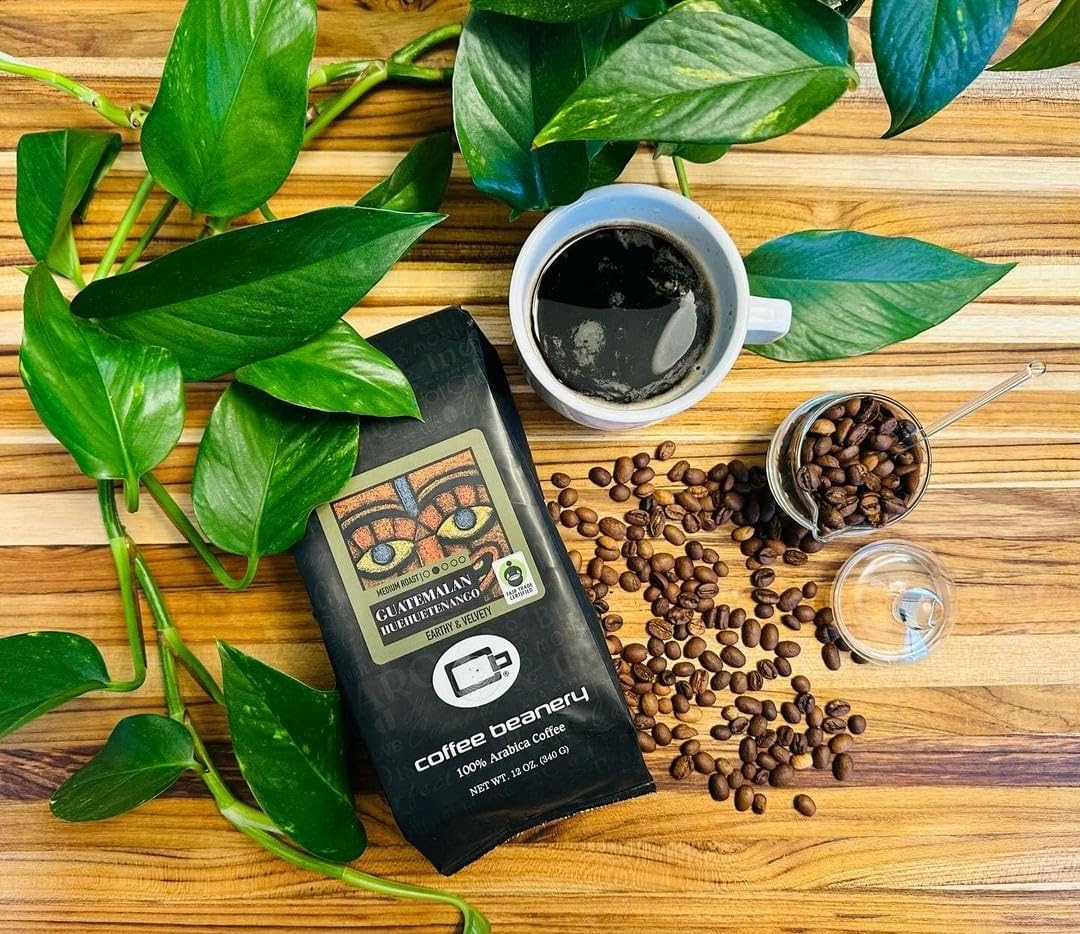
Item Name: Guatemalan Huehuetenango Specialty Coffee | 1 bag of 12oz. Coffee (Coarse) | Medium Roast
Bullet Point 1: Guatemalan Huehuetenango has a velvety body with bright character, a chocolatey taste, and a fruity finish that leaves a clean aftertaste. The roast that maximizes aroma and flavor development of this varietal is a Full City Roast.
Bullet Point 2: After being roasted, the coffee has a deep chestnut brown color with no oil on the surface. This coffee has a sweet flavor with bright acidity, a smooth and medium body, and a short and spicy aftertaste.
Bullet Point 3: The Coffee Beanery has the highest standards in the industry when it comes to providing the finest specialty coffees in the world. We believe the real artistry in producing the perfect bean is in the right roast for each variety.
Bullet Point 4: Our master roaster roasts each of our specialty coffees to the peak of its taste potential — choosing from a wide range of roasts. The result? Some of our specialty arabica coffees are slightly sweet. Others have a bit of snap.
Bullet Point 5: But each one of our fine specialty coffees has its own distinctive flavor components that are enhanced by our roasting expertise.
Product Description: Guatemalan Huehuetenango has a velvety body with bright character, a chocolatey taste, and a fruity finish that leaves a clean aftertaste. The roast that maximizes aroma and flavor development of this varietal is a Full City Roast. After being roasted, the coffee has a deep chestnut brown color with no oil on the surface. This coffee has a sweet flavor with bright acidity, a smooth and medium body, and a short and spicy aftertaste. The Coffee Beanery has the highest standards in the industry when it comes to providing the finest specialty coffees in the world. We believe the real artistry in producing the perfect bean is in the right roast for each variety. Our master roaster roasts each of our specialty coffees to the peak of its taste potential — choosing from a wide range of roasts. The result? Some of our specialty arabica coffees are slightly sweet. Others have a bit of snap. Still others display a complex, earthy flavor. But each one of our fine specialty coffees has its own distinctive flavor components that are enhanced by our roasting expertise.
Value: 12.0
Unit: Ounce

Price: 15.95